Pope Evaristus

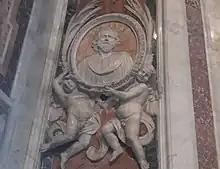
Evaristus I depicted in marble in Saint Peter's Basilica

According to the "Liber Pontificalis", he was a Greek by birth, fathered by a Greek Jew named Judah from the city of Bethlehem. Eusebius, in his "Ecclesiastical History", states that Evaristus took office in the 3rd year of Trajan's reign, which correspond to AD 99/100, and died in the 12th year of the same reign (AD 108/109) after holding the office for nine years. He divided titles among the priests in the city of Rome, and ordained seven deacons to assist with the bishop's preaching.